Eistein Kjørn

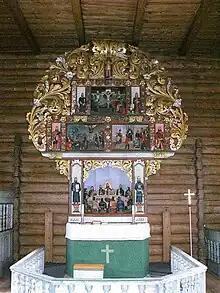
Kjørn's altarpiece in Sel Church

Kjørn was born at the Old Sandbu farm in Vågå. He was one of the leading woodcarvers in the Gudbrand Valley. He followed in the footsteps of Jakob Klukstad, whom Kjørn observed while working on the decoration for Heidal Church. In addition to woodcarving, Kjørn also wrote poems and psalms in the Vågå dialect, painted religious pictures, and carved soapstone gravestones. Kjørn died in Heidal.